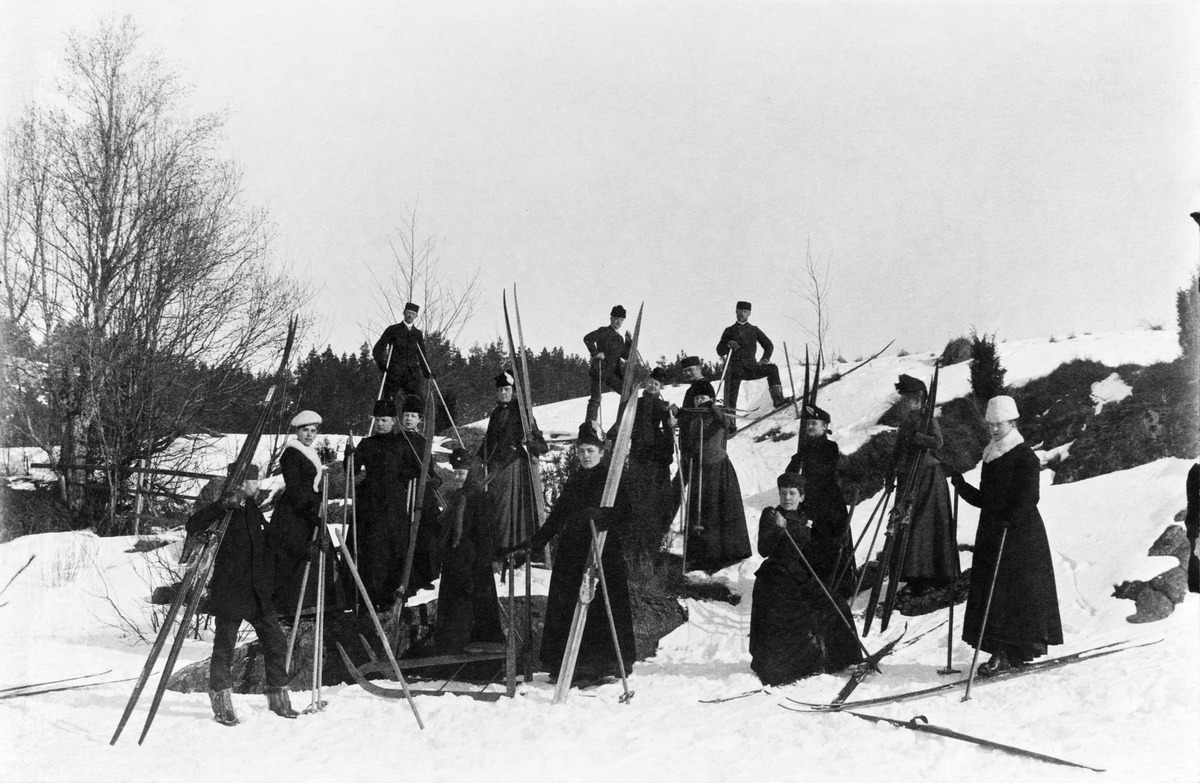
Hiihtoretkeläiset ryhmäkuvassa
sisällön kuvaus: Hiihtoretkeläiset ryhmäkuvassa. mustavalkoinen
Ajankohta: kuvausaika 1890 -luku
Aiheet: liikunta hiihto, talviurheilu, sukset, lumi, talvi